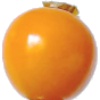
Label: physalis